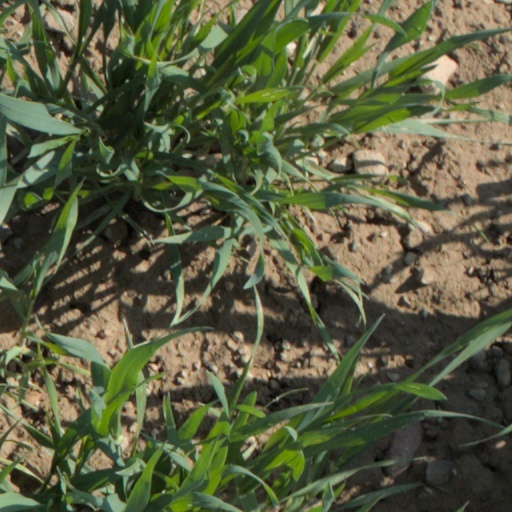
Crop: wheat